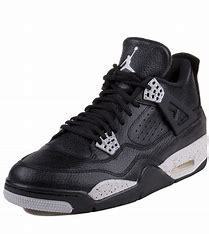
Brand: Jordan
Model: 4 Retro